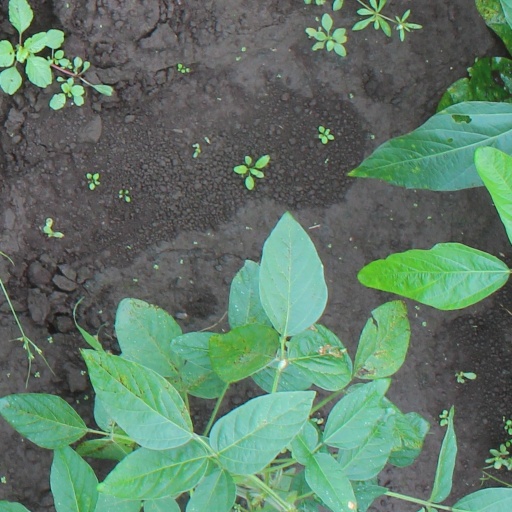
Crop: soybean